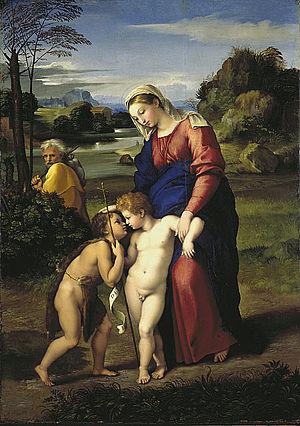
La représentation artistique de saint Jean-Baptiste est un thème majeur de l'iconographie chrétienne, Jean le Baptiste accompagnant le Christ au long des épisodes de sa vie. Il a été représenté de différentes manières au cours des époques, ainsi que pour illustrer les différents épisodes de sa vie.